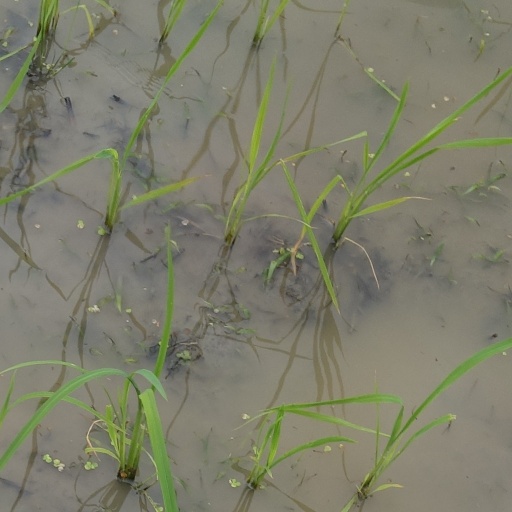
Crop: rice